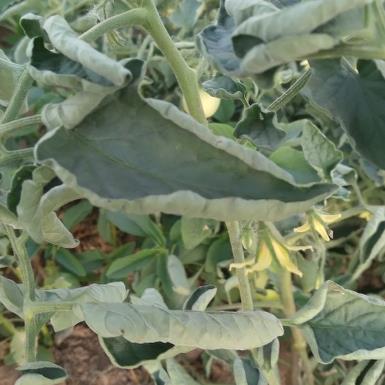
Crop: Tomato
Condition: virosis-d